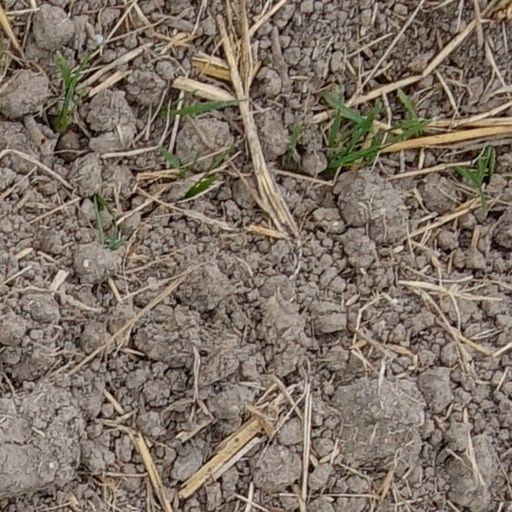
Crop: wheat